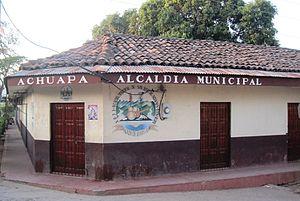
San José de Achuapa est une municipalité nicaraguayenne du département de León au Nicaragua.